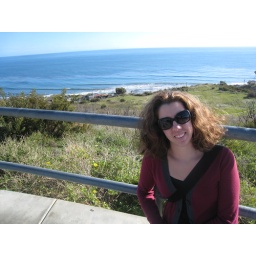
we'll be buying a beach house in Malibu soon.